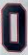
Number: 0